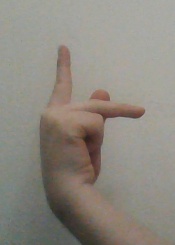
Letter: dha